Darts in the Netherlands

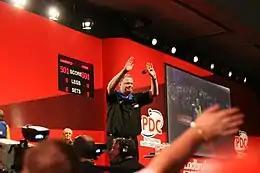
Raymond van Barneveld, one of the most successful darts players in history

Darts is a competitive sport that is widely played in the Netherlands, with the first major tournament held in 1973, which has gained popularity in the country since the late 1990s.